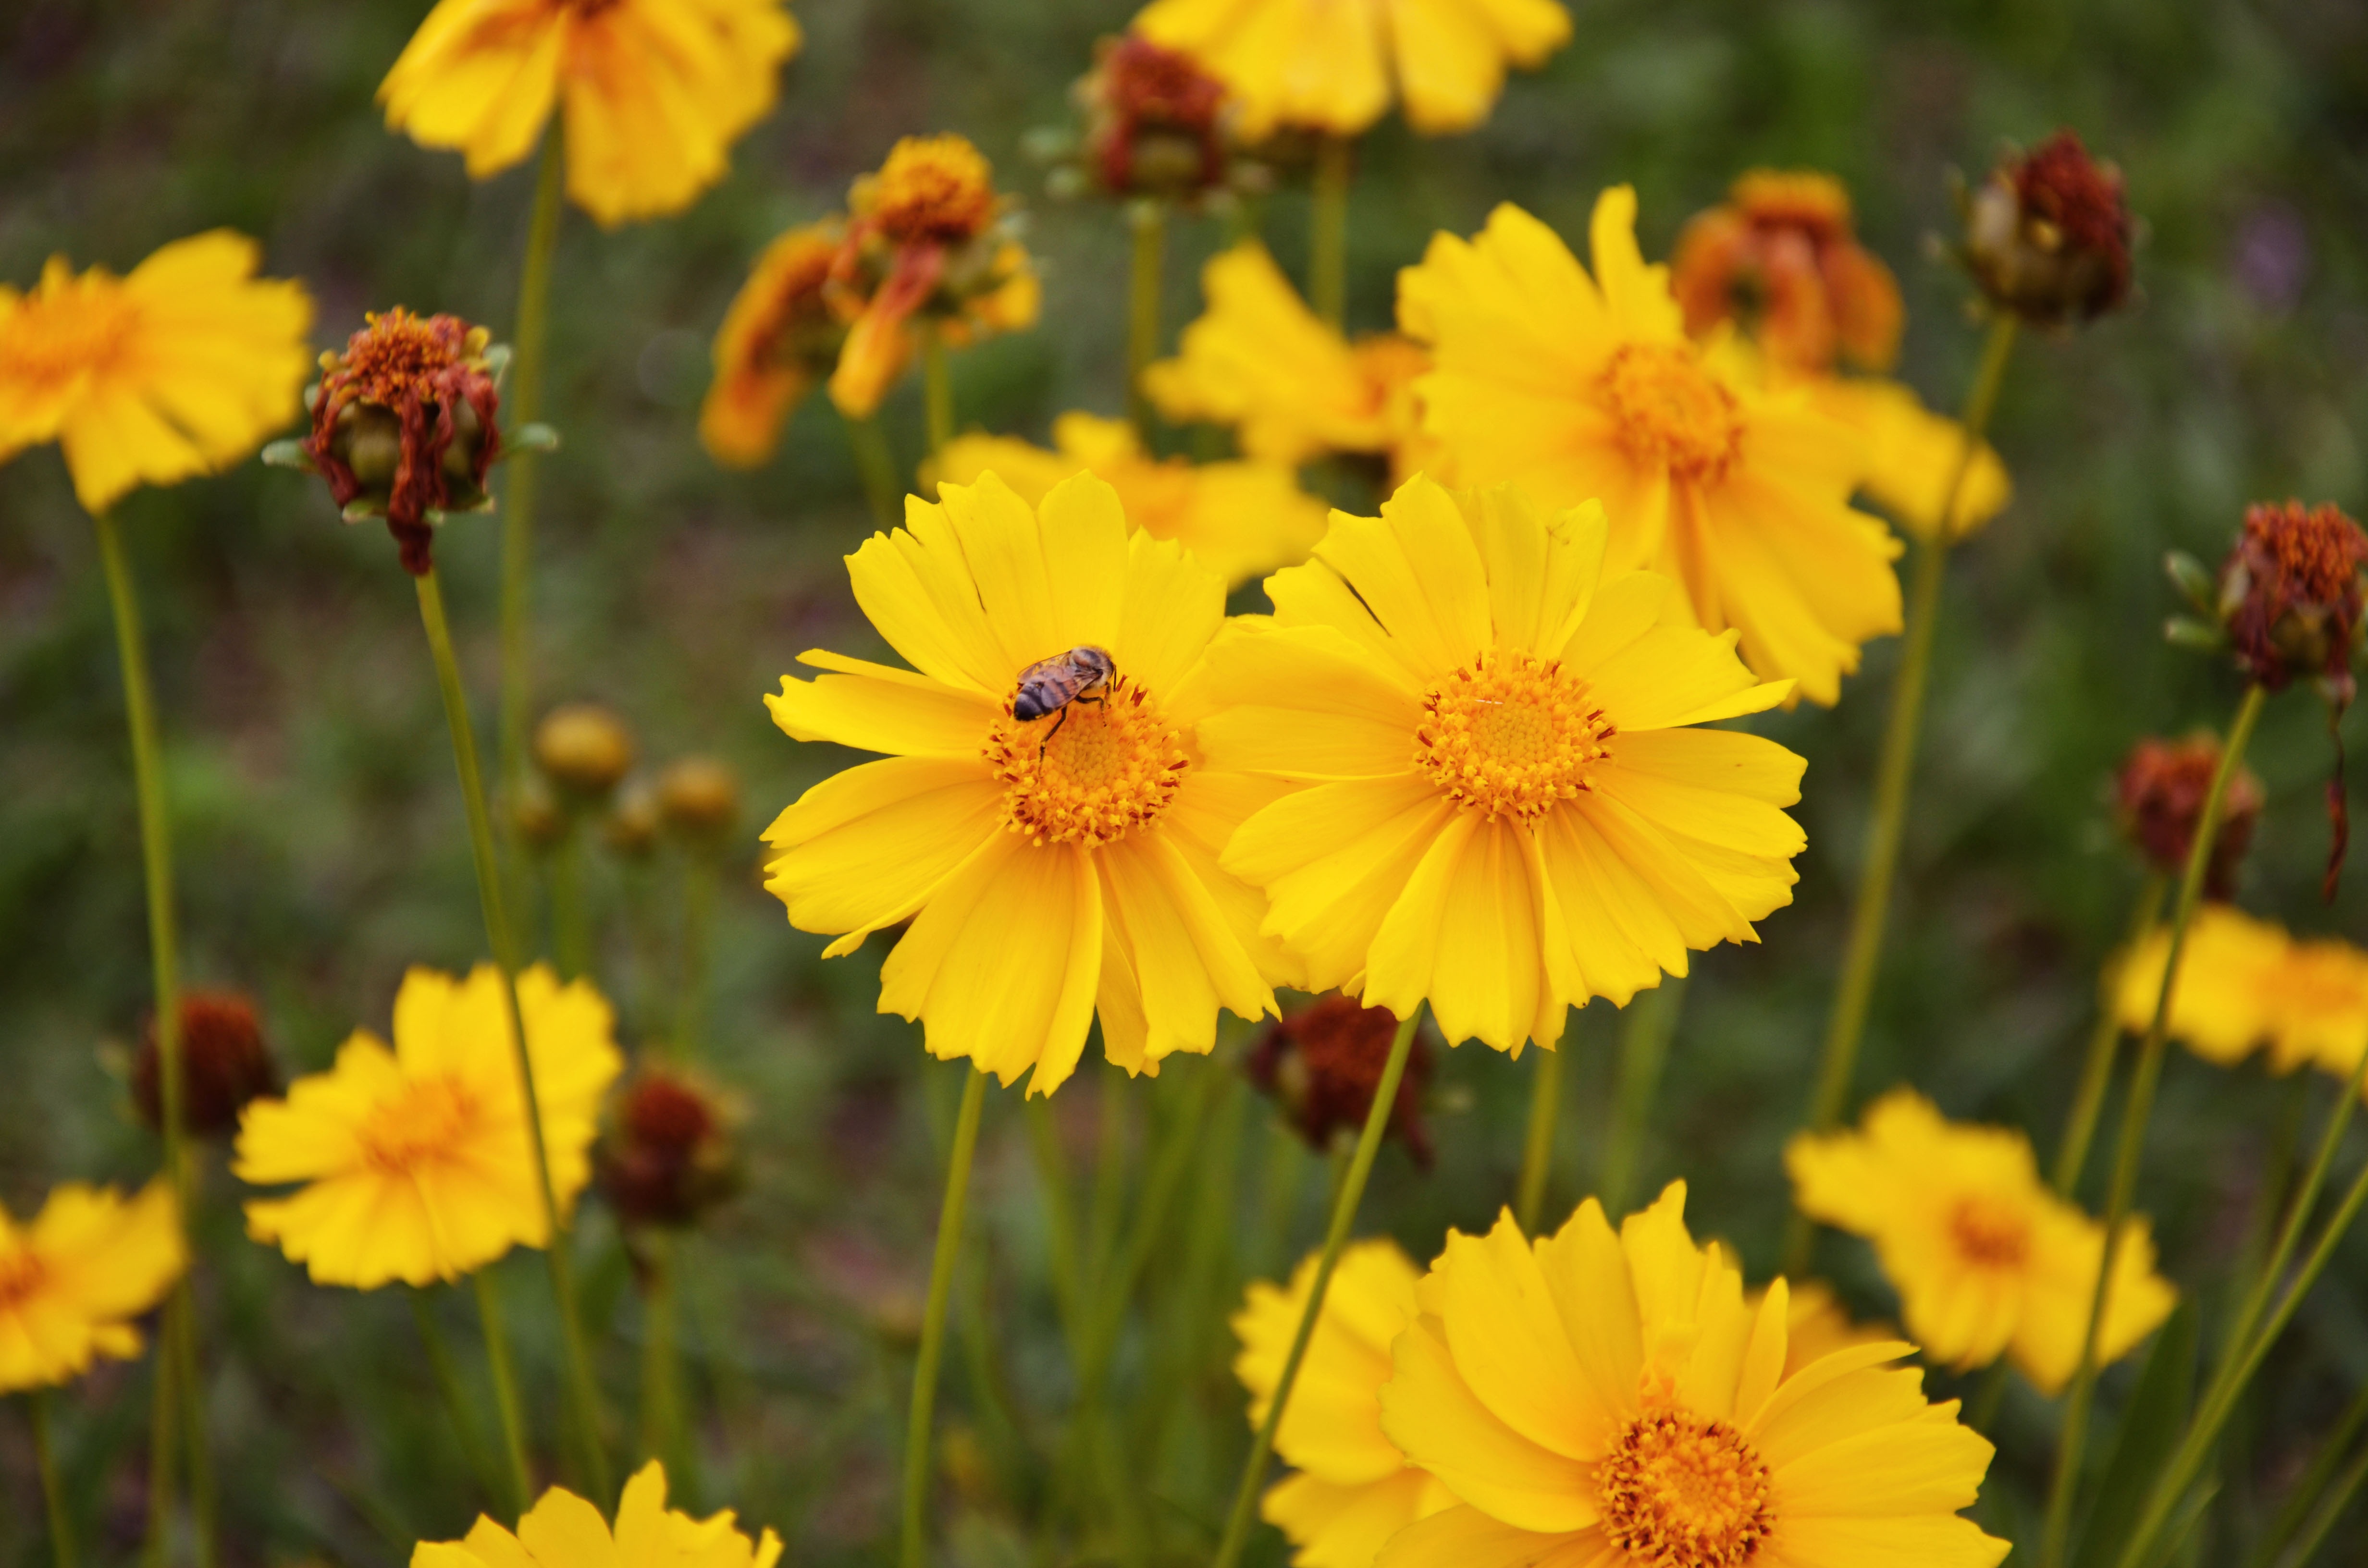
nature, plant, field, meadow, prairie, flower, petal, herb, insect, botany, yellow, garden, flora, wildflower, flowers, bee, nectar, coreopsis, macro photography, flowering plant, daisy family, calendula, sulfur cosmos, annual plant, land plant, chamaemelum nobile, garden cosmos